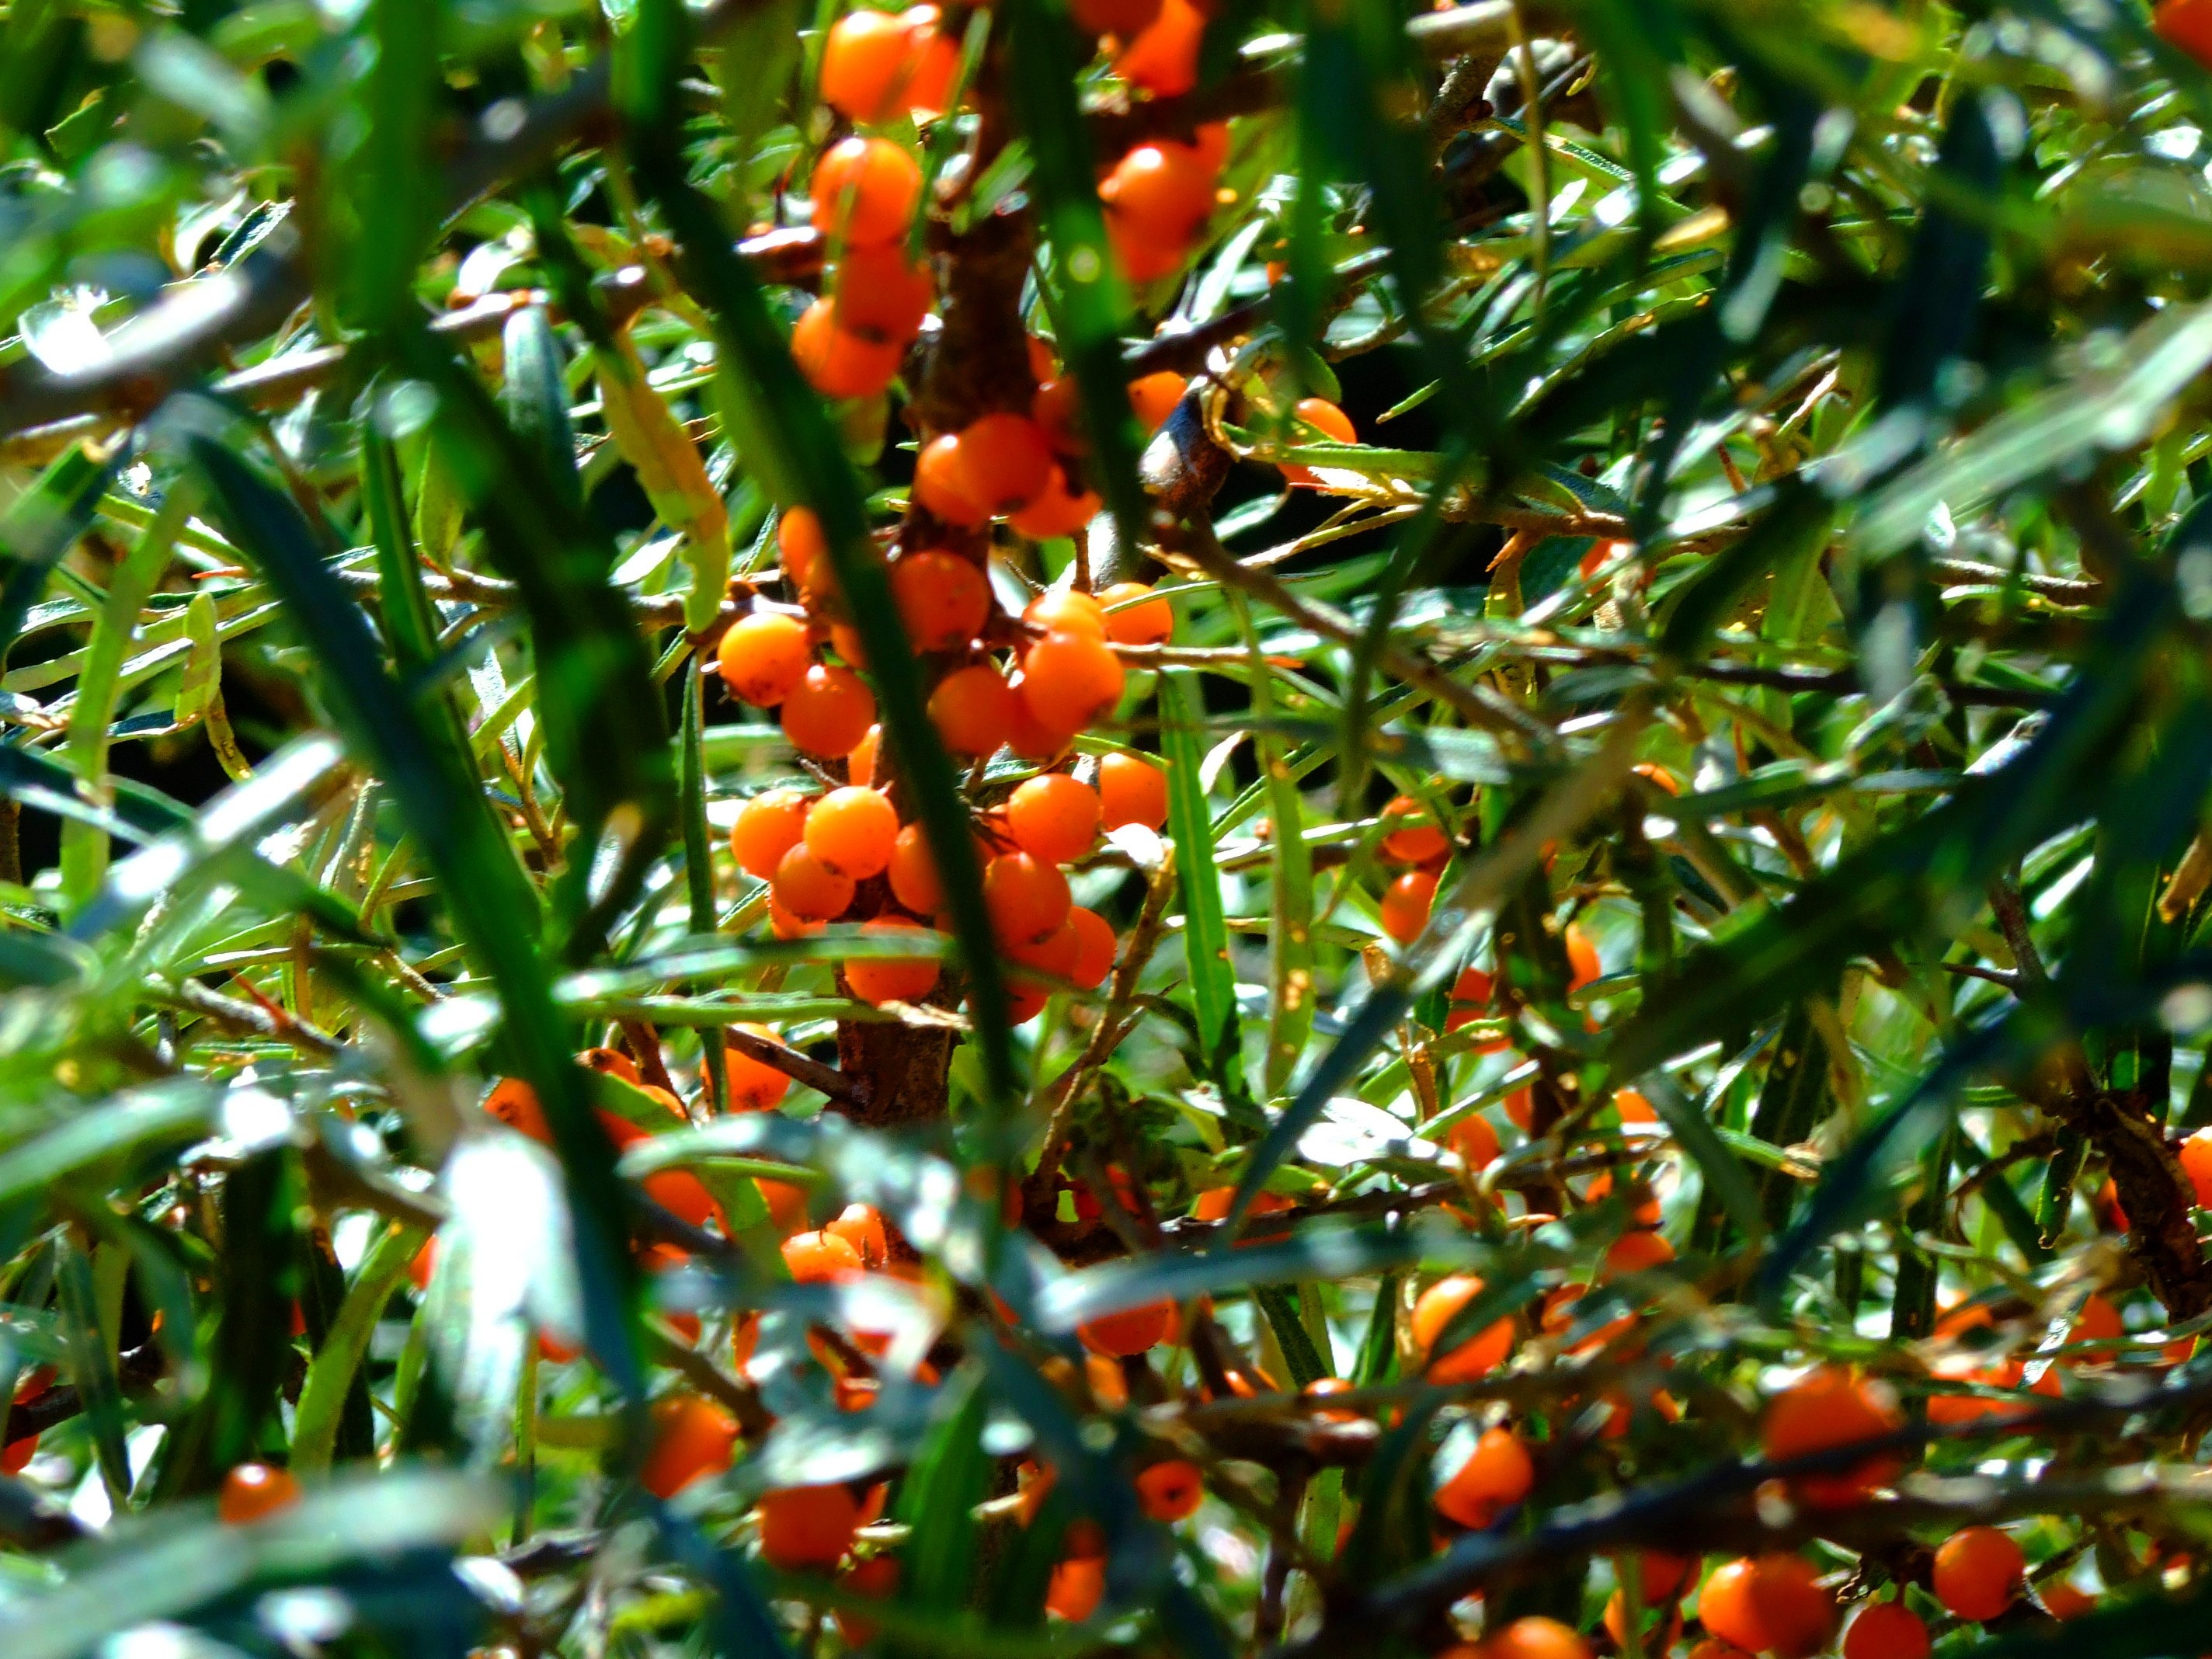
tree, nature, forest, branch, plant, hiking, trail, meadow, fruit, leaf, flower, food, produce, evergreen, italy, alpine, botany, flora, shrub, dolomites, macro photography, south tyrol, flowering plant, sea buckthorn, woody plant, land plant, hippophae